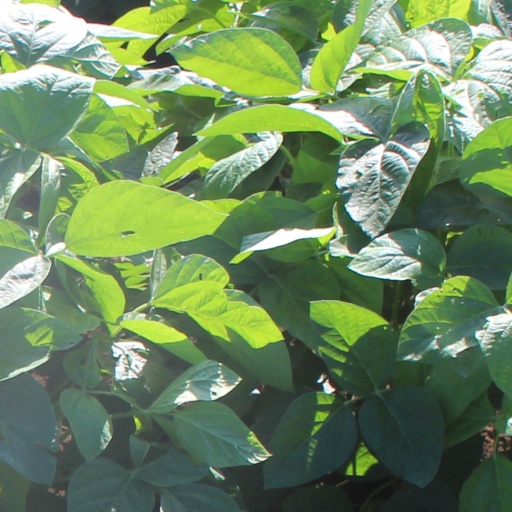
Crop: soybean